Tharamani

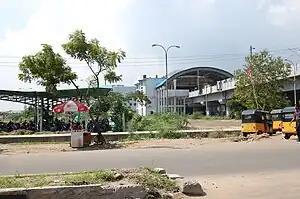
MRTS station at Taramani

There is a bus terminus in Tharamani. There are also two MRTS in the area, Thiruvanmiyur and Taramani.